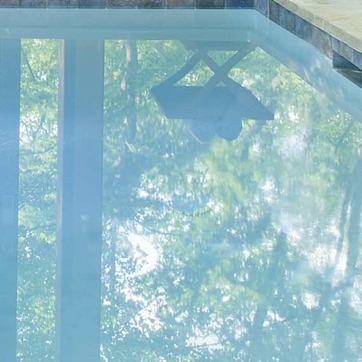
Material: water